Michele Clark

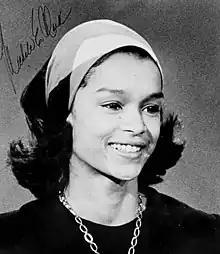
Clark,

Michele E. Clark (June 2, 1943 – December 8, 1972) was an American journalist. Clark was the first African–American woman to serve as a television correspondent for CBS News. As a correspondent at WBBM-TV, Clark covered the 1972 Democratic Party presidential primaries.